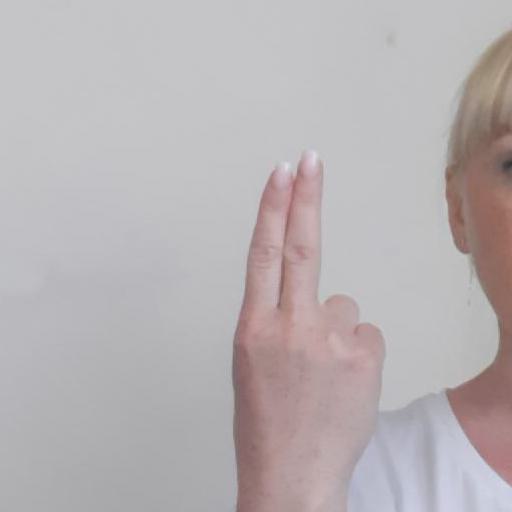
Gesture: two_up_inverted